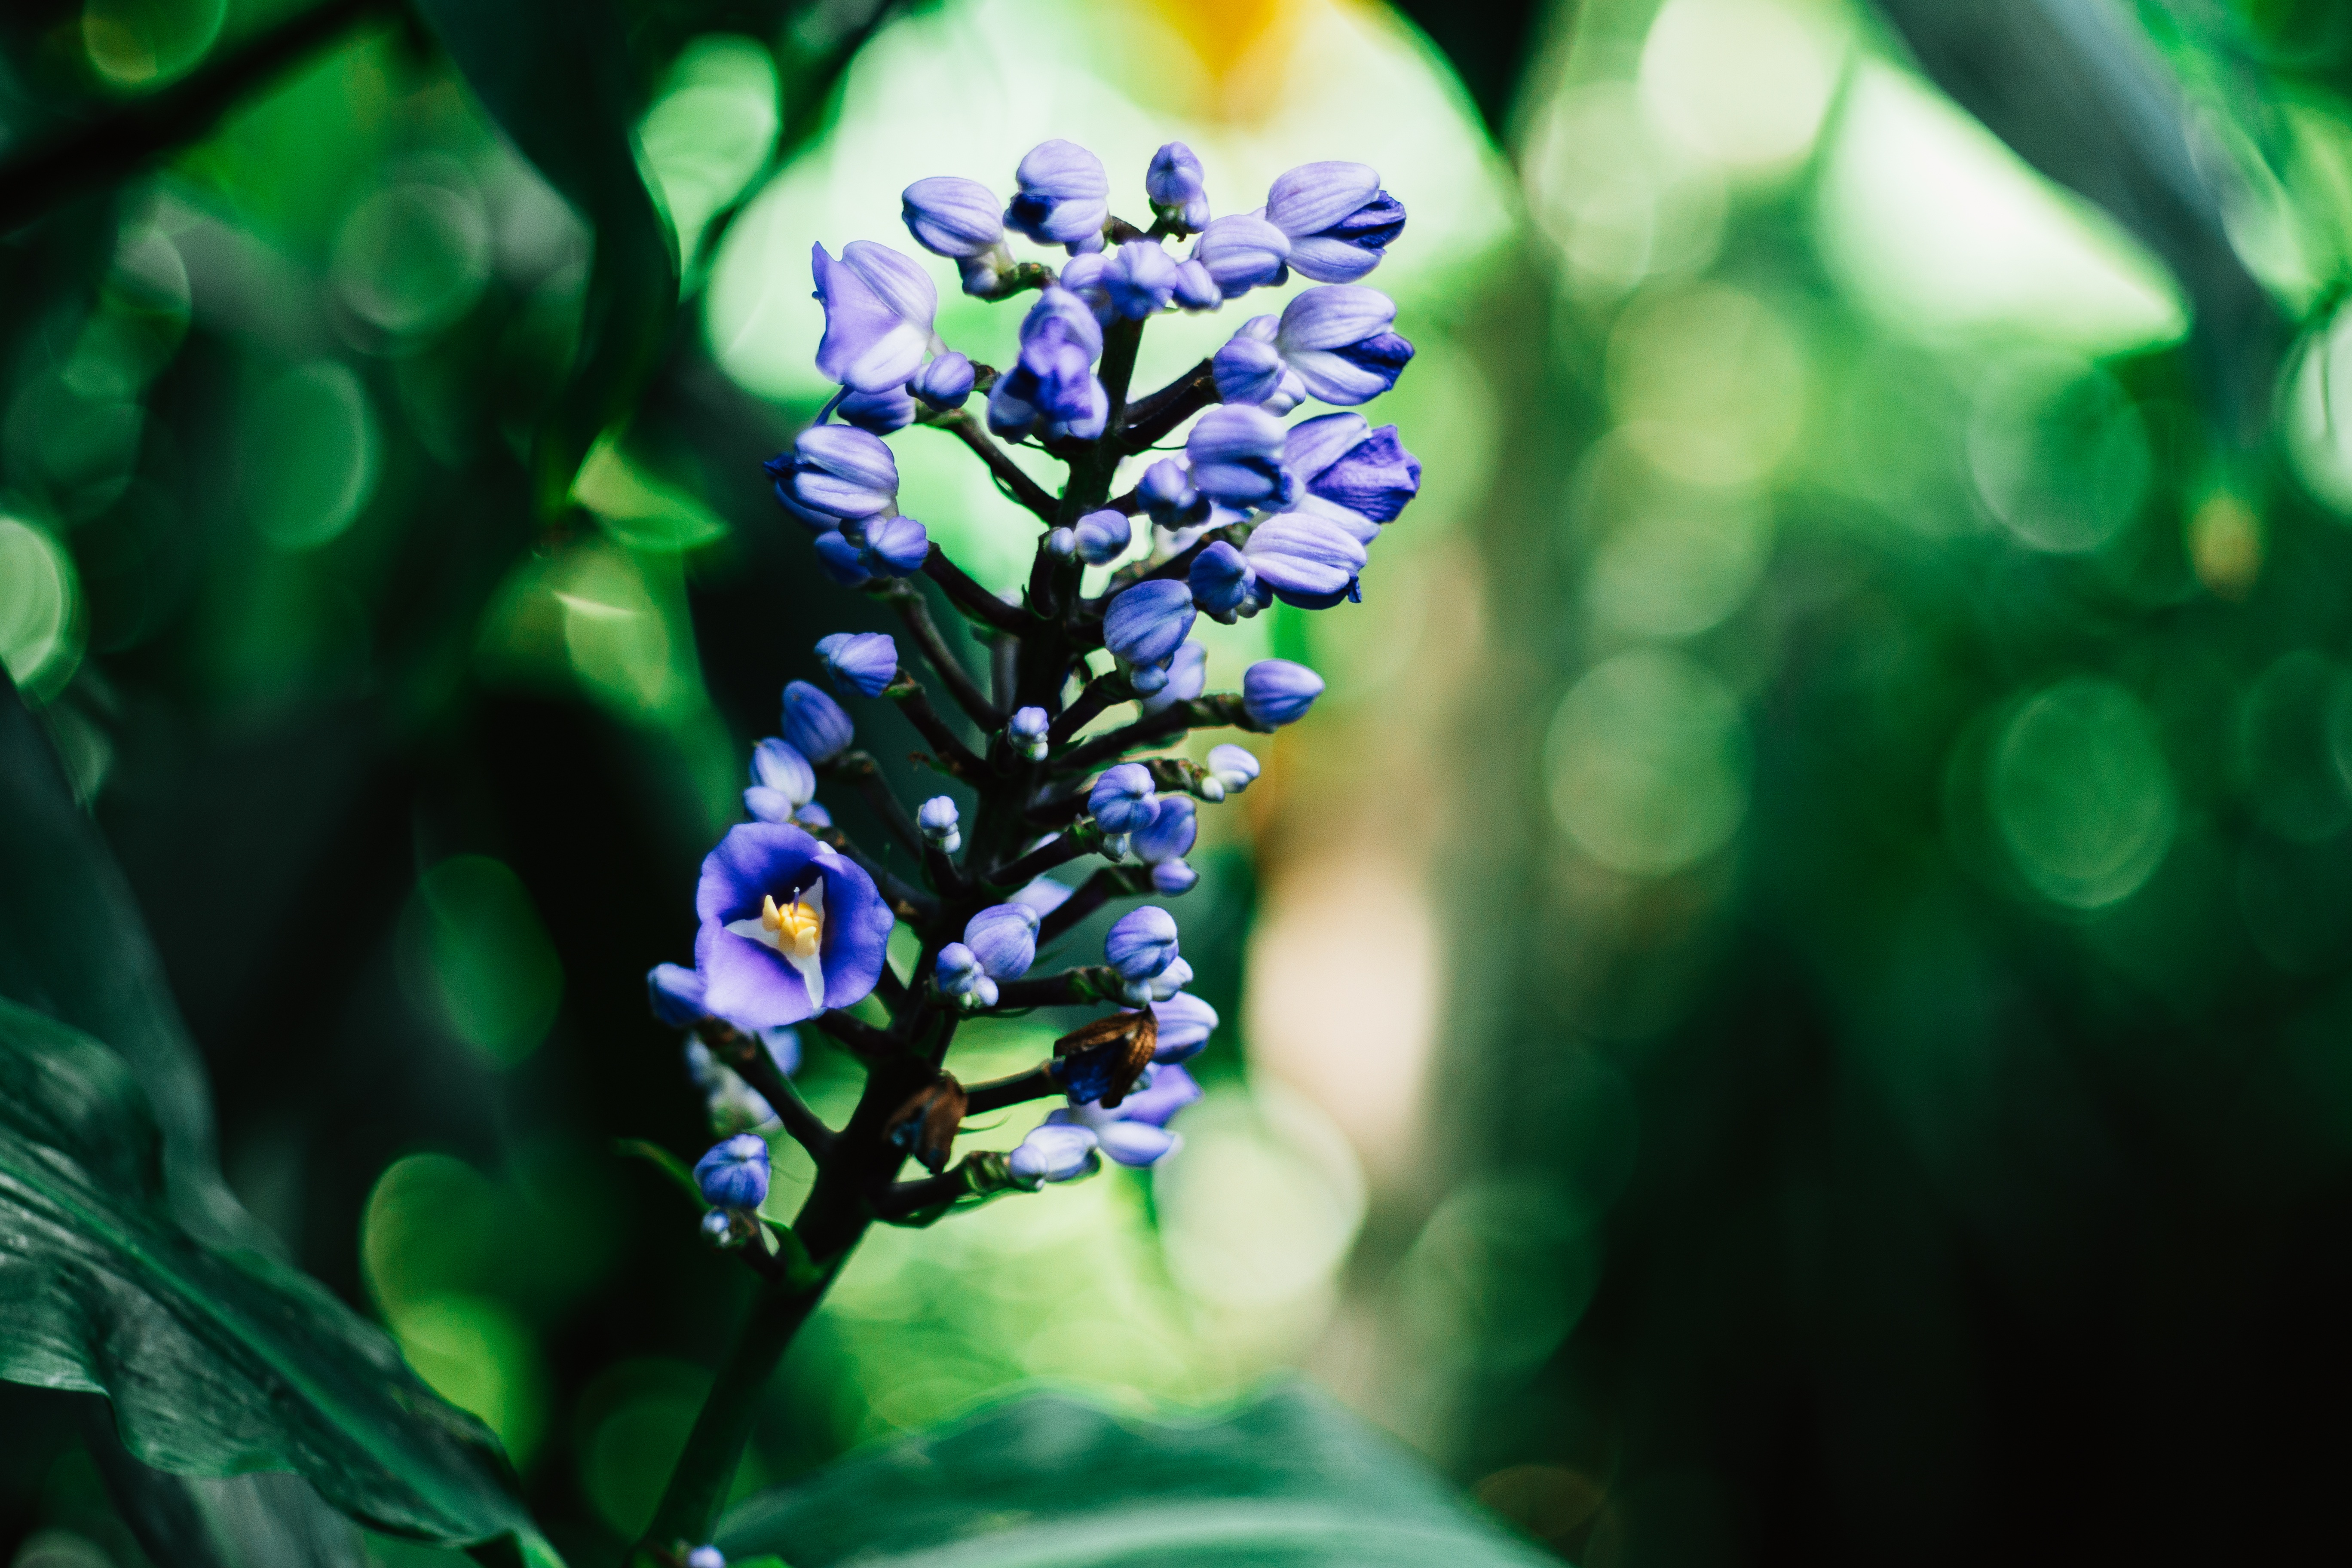
nature, blossom, plant, photography, leaf, flower, green, color, insect, botany, blue, flora, wildflower, close up, eye, macro photography, flowering plant, computer wallpaper, land plant